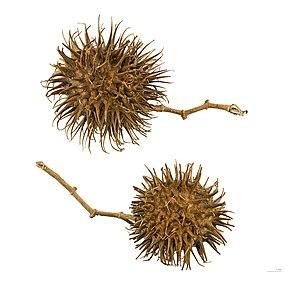
Allamanda cathartica est un arbuste grimpant de la famille des Apocynaceae, originaire d'Amérique du Sud tropicale et largement cultivé pour l'ornement dans les zones tropicales.
En botanique une capsule est un fruit sec déhiscent s'ouvrant par n>2 axes de déhiscence. La capsule est issue d'un ovaire à plusieurs carpelles soudés, uni ou pluriloculaires. La déhiscence se fait par divers procédés : fentes, pores, clapets...